Baby-Sitting Is a Dangerous Job

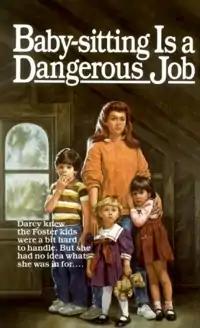
1987 edition

Baby-Sitting Is a Dangerous Job is a children's suspense novel by American author Willo Davis Roberts. It was first published in 1985.